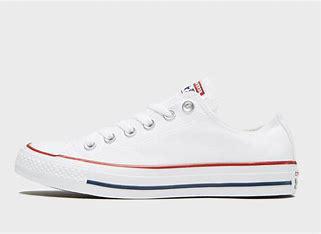
Brand: Converse
Model: Chuck Taylor All Star Ox